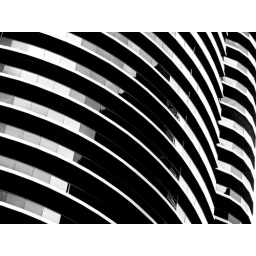
Life in a glass house